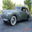
Label: automobile